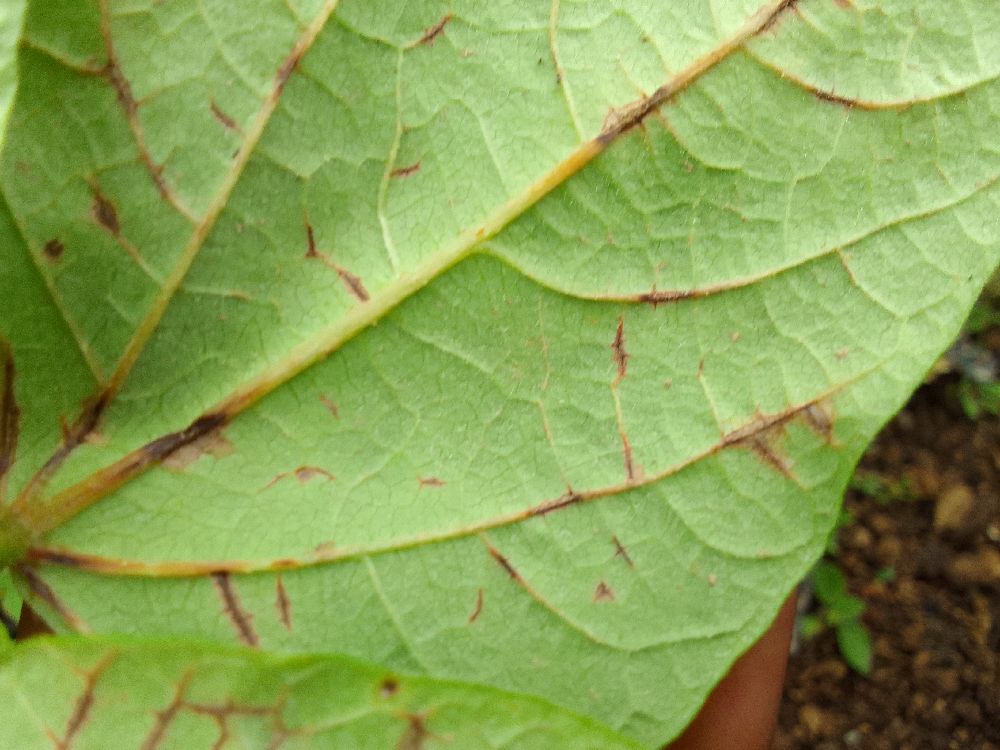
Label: anthracnose